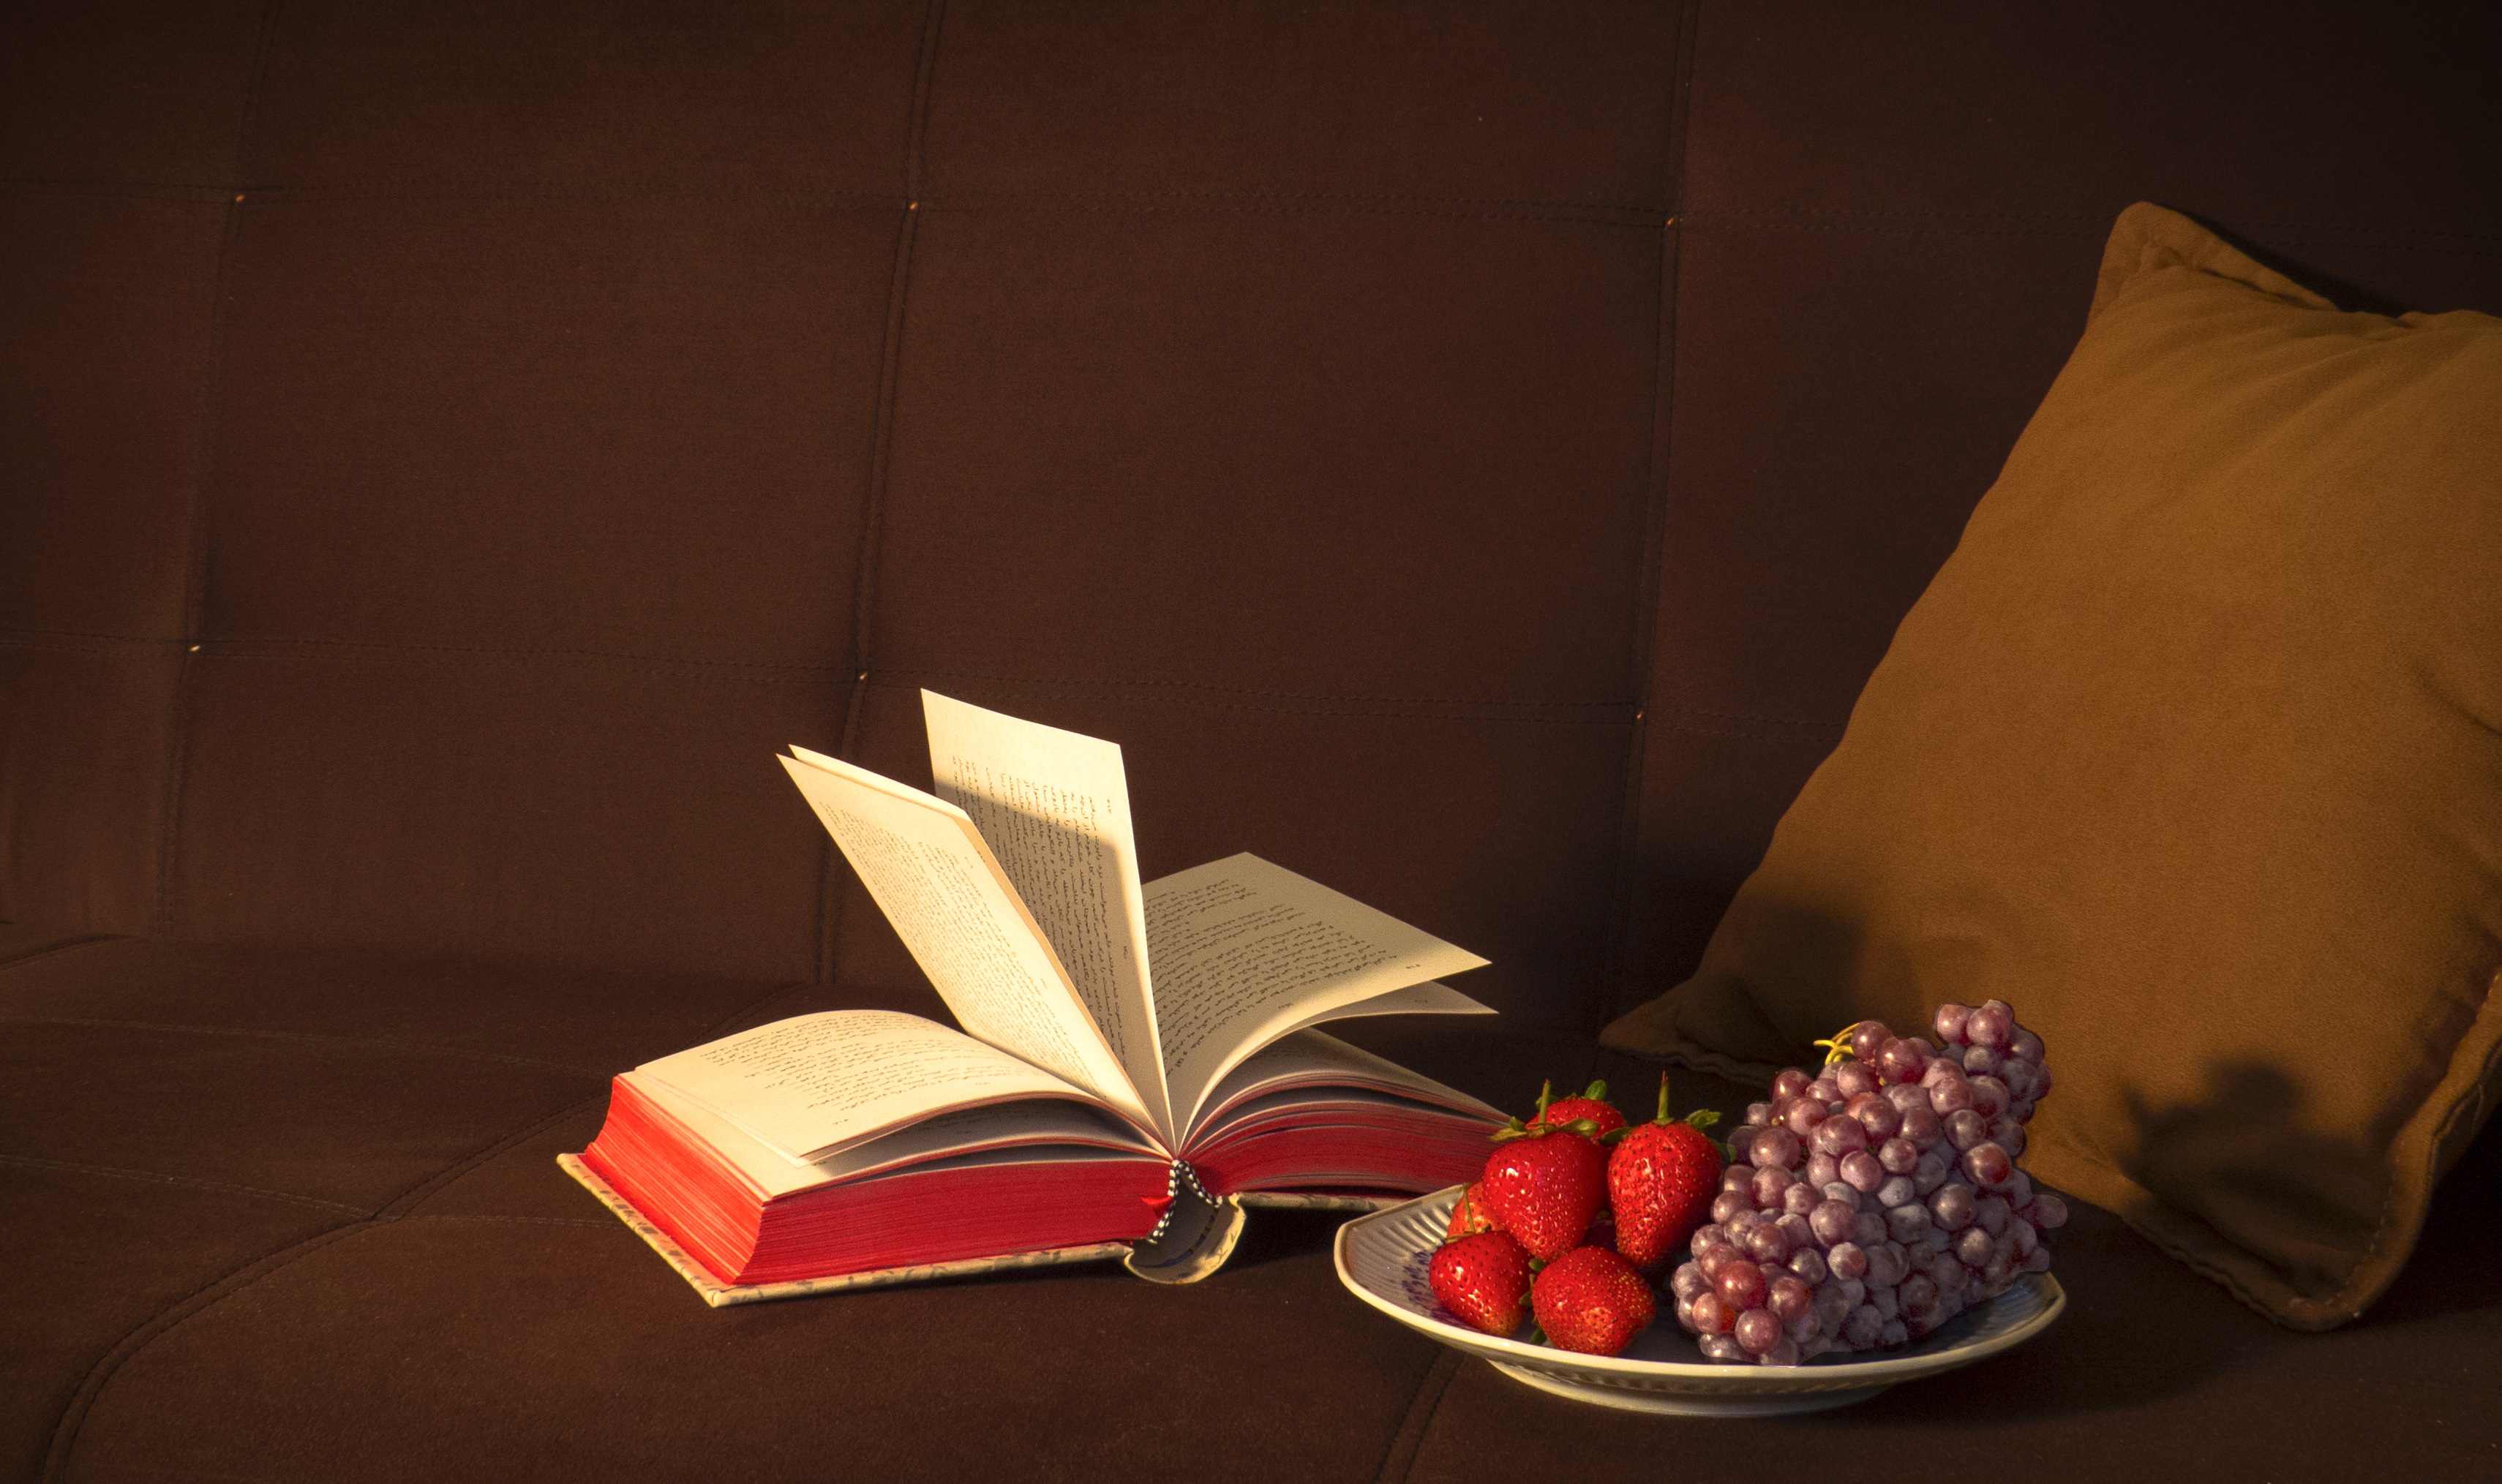
book, flower, food, red, color, plate, sofa, lighting, art, grapes, fruits, shape, strawberries